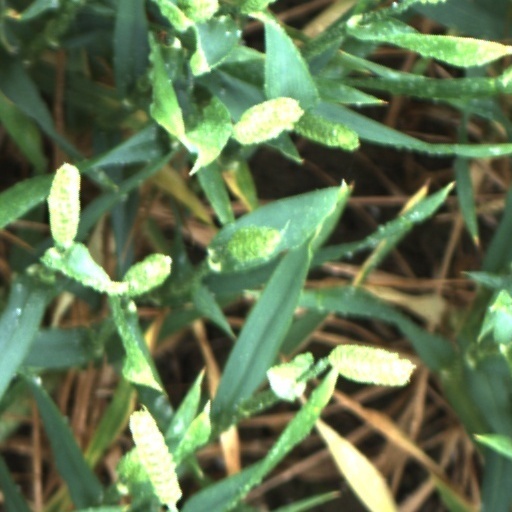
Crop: wheat